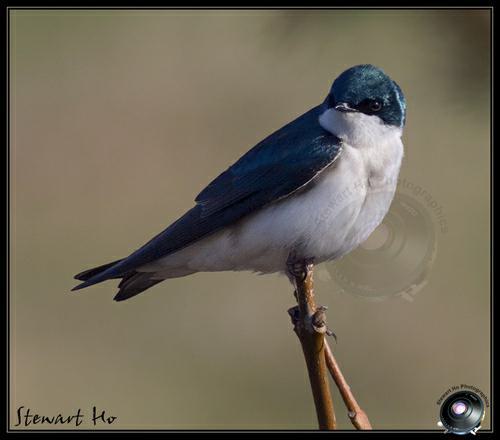
A photo of a tree swallow